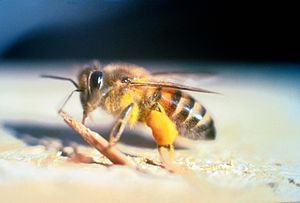
Afrikaniseret bi
En afrikaniseret bi ("dræberbi")
Den afrikaniserede bi, med tilnavnet dræberbi, er betegnelsen for en særlig krydsning mellem en afrikansk og en europæisk underart af honningbien. Den opstod i Brasilien i 1957 og spredte sig hurtigt over store dele af Sydamerika og senere også til Mellemamerika og det sydlige Nordamerika. Den afrikaniserede bi er kendt for at forsvare sin koloni i en større omkreds og med et større antal bier end andre honningbier, og er årligt skyld i menneskers død.